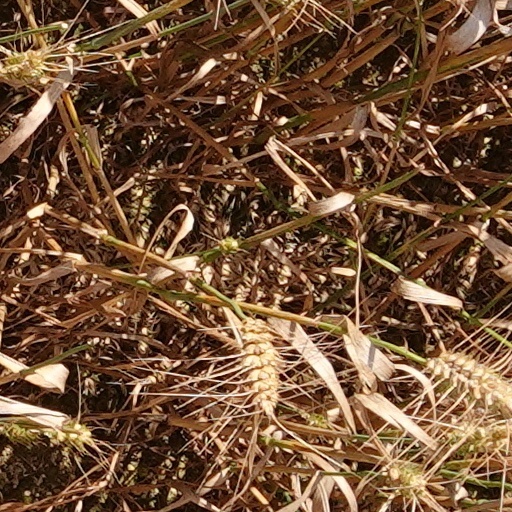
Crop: wheat